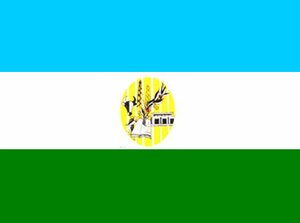
Baralt est l'une des 21 municipalités de l'État de Zulia au Venezuela. Son chef-lieu est San Timoteo. En 2011, la population s'élève à 89 847 habitants.